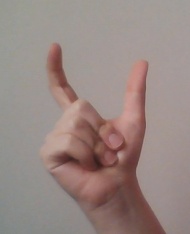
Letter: nun